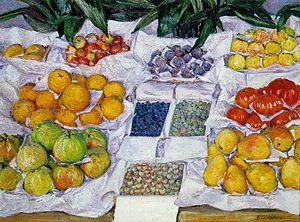
Fruits sur un étalage Museum of Fine Art - Boston. Italiano: Gustave Caillebotte Fruits sur un étalage (1881-1882). 日本語: 店先の果物（1882）.
Gustave Caillebotte, né à Paris le 19 août 1848 et mort à Gennevilliers le 21 février 1894, est un peintre français, collectionneur, mécène et organisateur des expositions impressionnistes de 1877, 1879, 1880 et 1882.